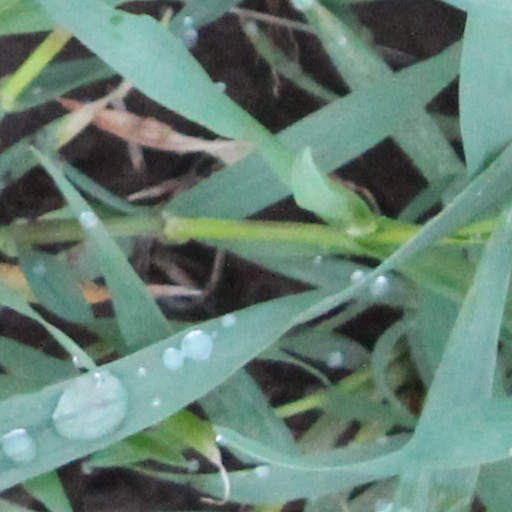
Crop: wheat